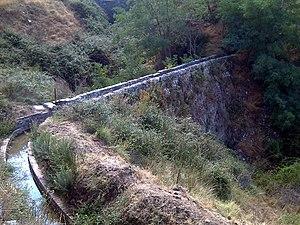
Al-Andalus est le terme qui désigne l'ensemble des territoires de la péninsule Ibérique et certains du sud de la France qui furent, à un moment ou un autre, sous domination musulmane entre 711 et 1492. L'Andalousie actuelle, qui en tire son nom, n'en constitua longtemps qu'une petite partie.